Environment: real
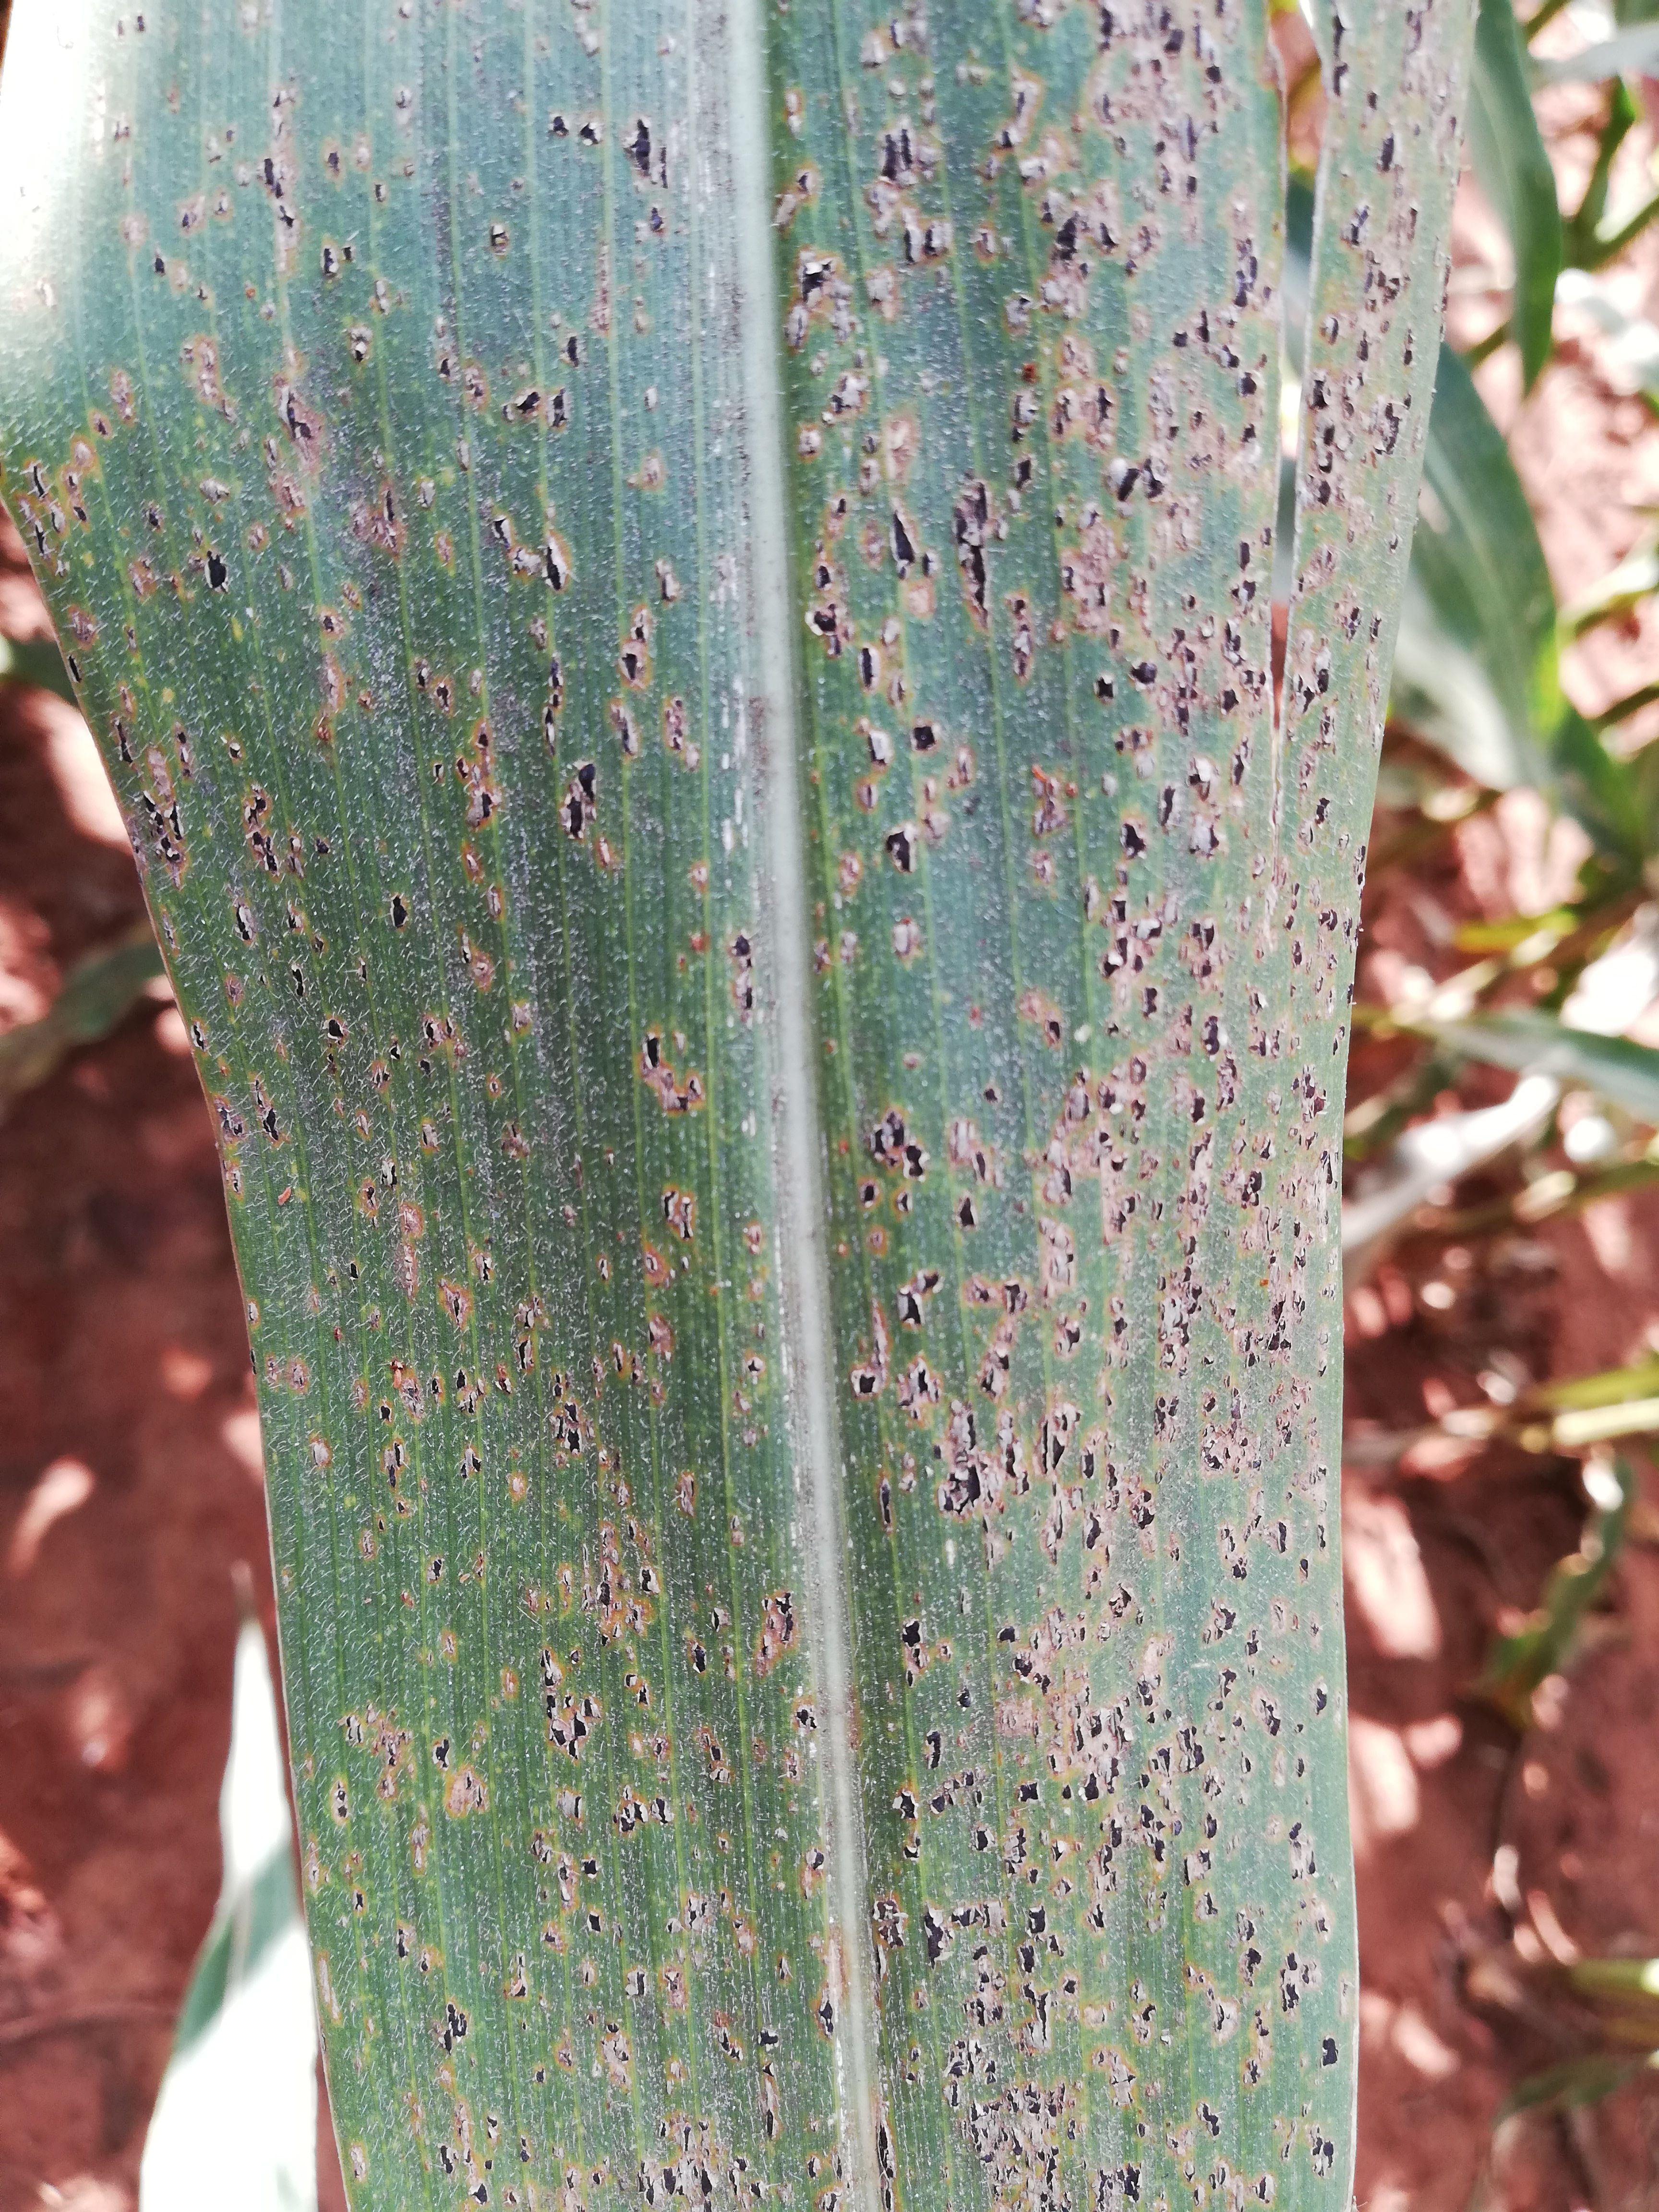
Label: common_rust